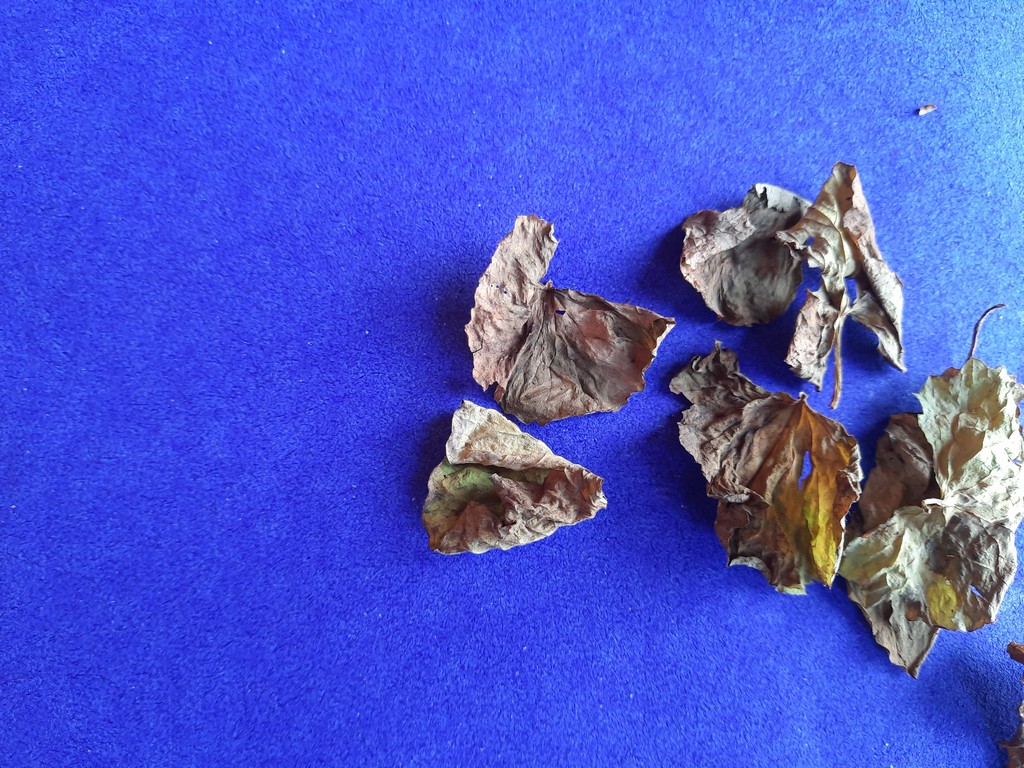
Label: Dried